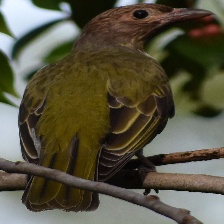
Species: AUSTRALASIAN FIGBIRD
Scientific name: SPHECOTHERES VIEILLOTI